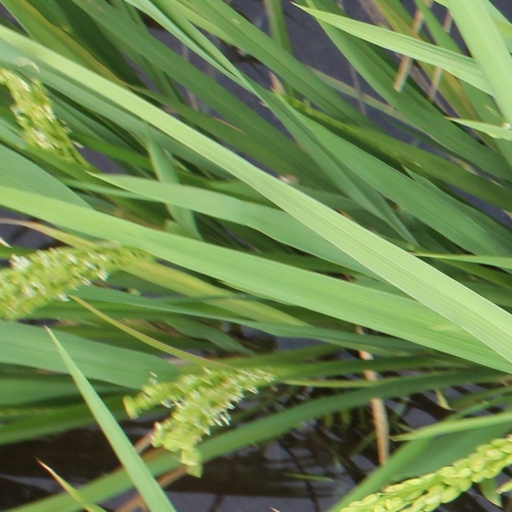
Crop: rice